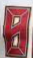
Number: 8